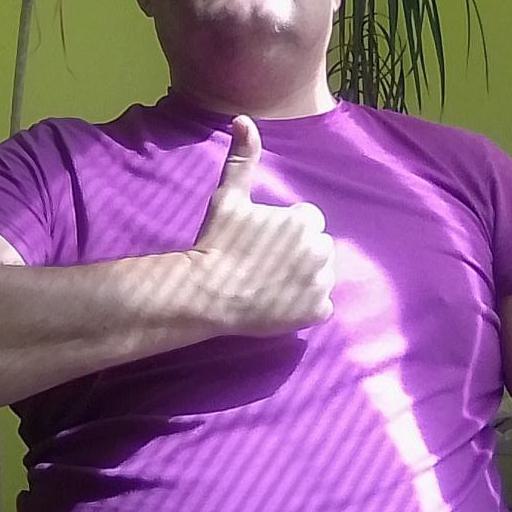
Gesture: like